Mike Ballerino

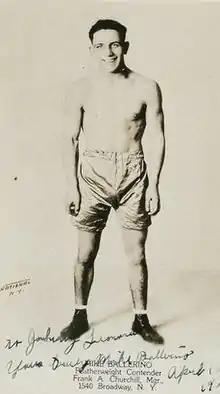

Mike Ballerino (April 10, 1901 – April 4, 1965) was an American World Jr. Lightweight boxing champion who began his career in the Philippines boxing with the U. S. Army. Ballerino took the World Jr. Lightweight Championship against Steve "Kid" Sullivan on April 1, 1925, in Philadelphia, Pennsylvania, in a ten-round unanimous decision.